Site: brandenburg
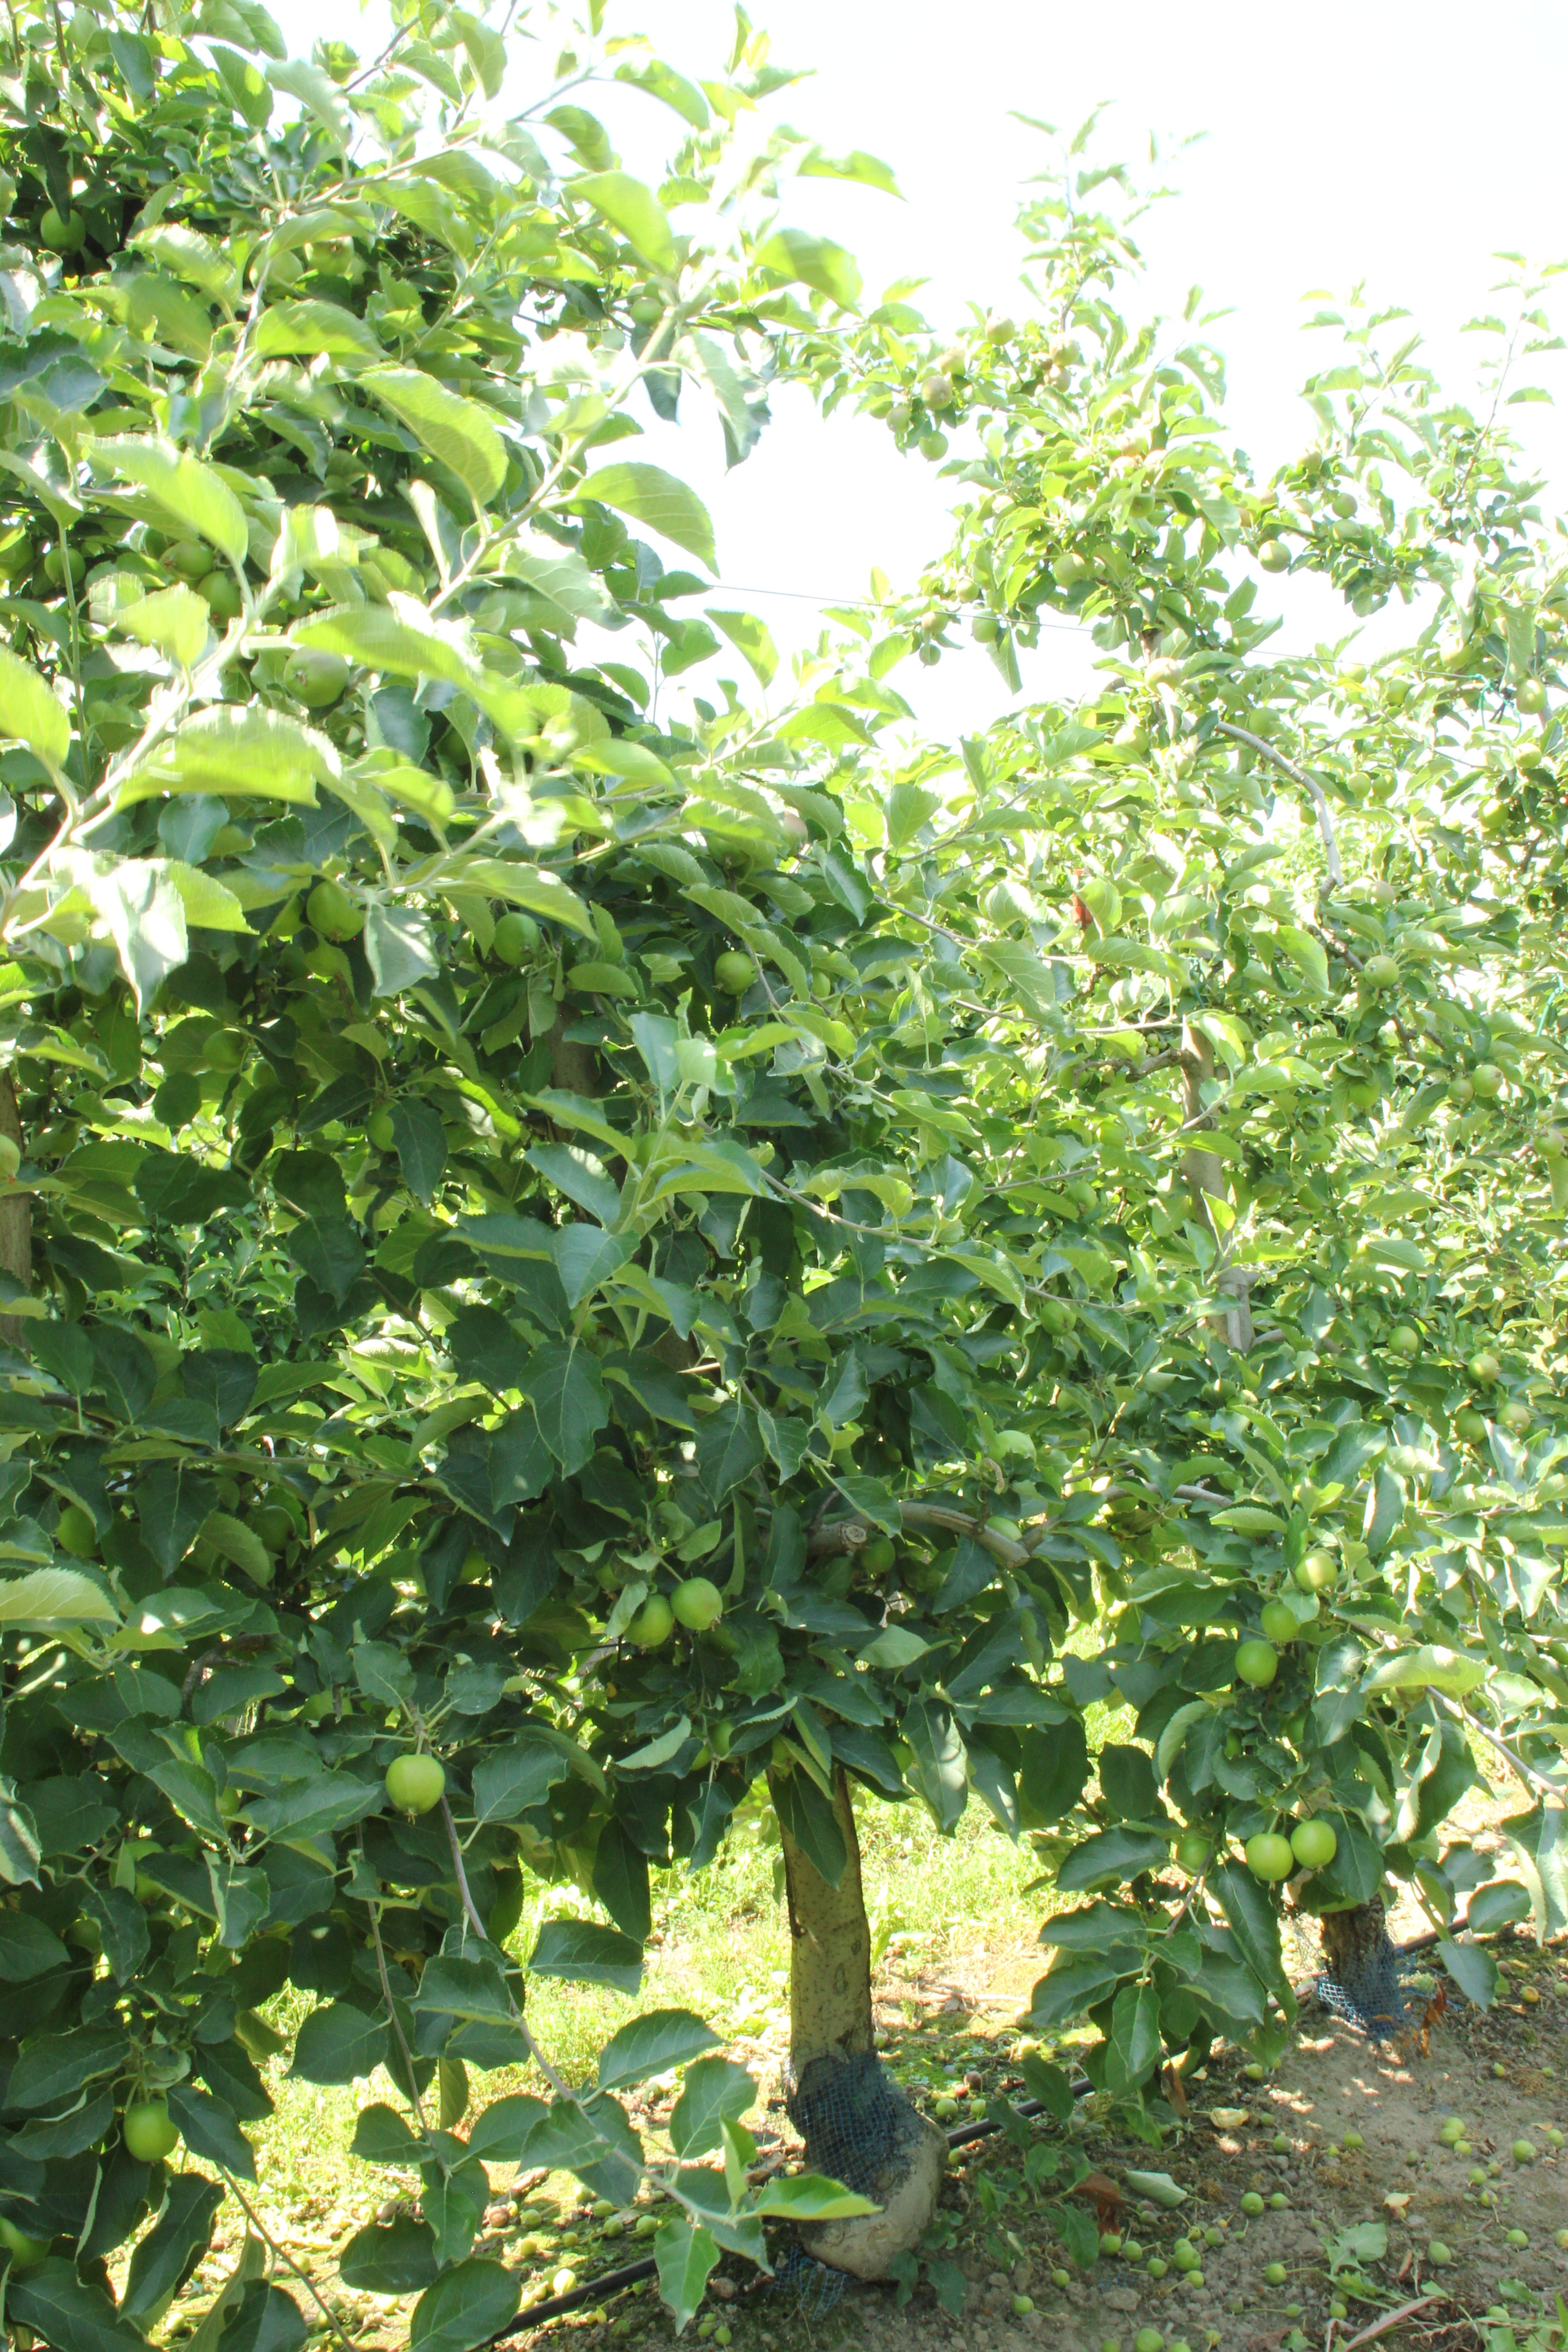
Growth stage (BBCH 74): Development of fruit